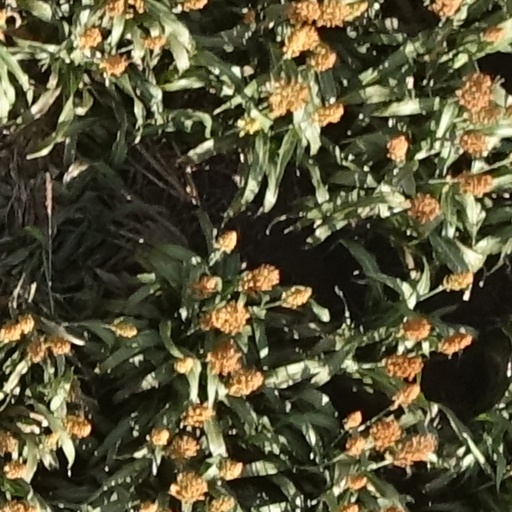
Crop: sorghum